Kimberley Kitching

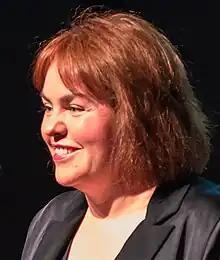
Kitching in 2019

Kimberley Jane Elizabeth Kitching (16 February 1970 – 10 March 2022) was an Australian politician, lawyer, and trade unionist. A member of the Labor Party, she was a Senator for Victoria from October 2016 until her death.